2018 Kemerovo fire

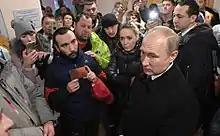
Vladimir Putin in Kemerovo meets with citizens, 27 March 2018.

Over 600 first responders spent over 17 hours fighting the flames well into the next day after the fire started. The fire spread to cover more than 1,500 square meters of the 23,000 square meter building, and kept firefighters from entering the building for 12 hours due to the heat and smoke.